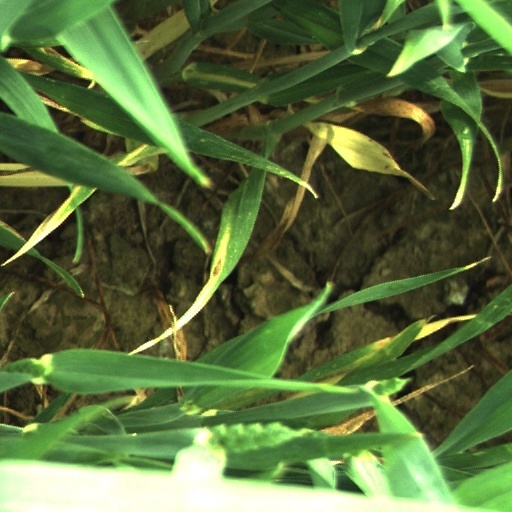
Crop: wheat